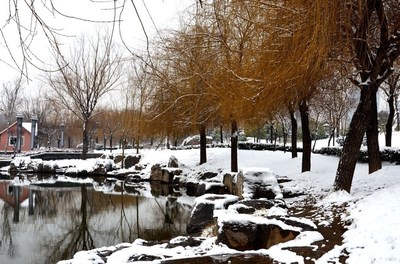
Weather: snow or frosty